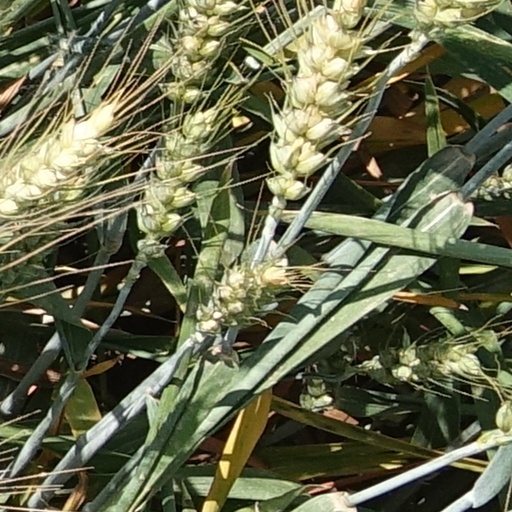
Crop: wheat